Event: Nepal Earthquake
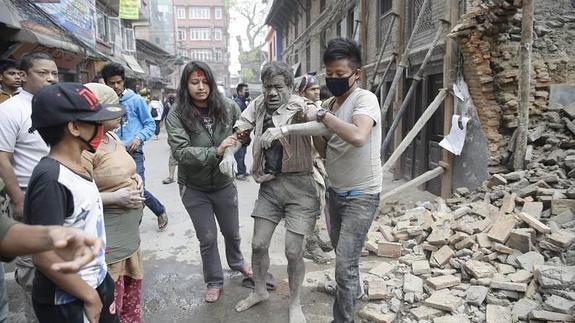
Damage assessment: damage